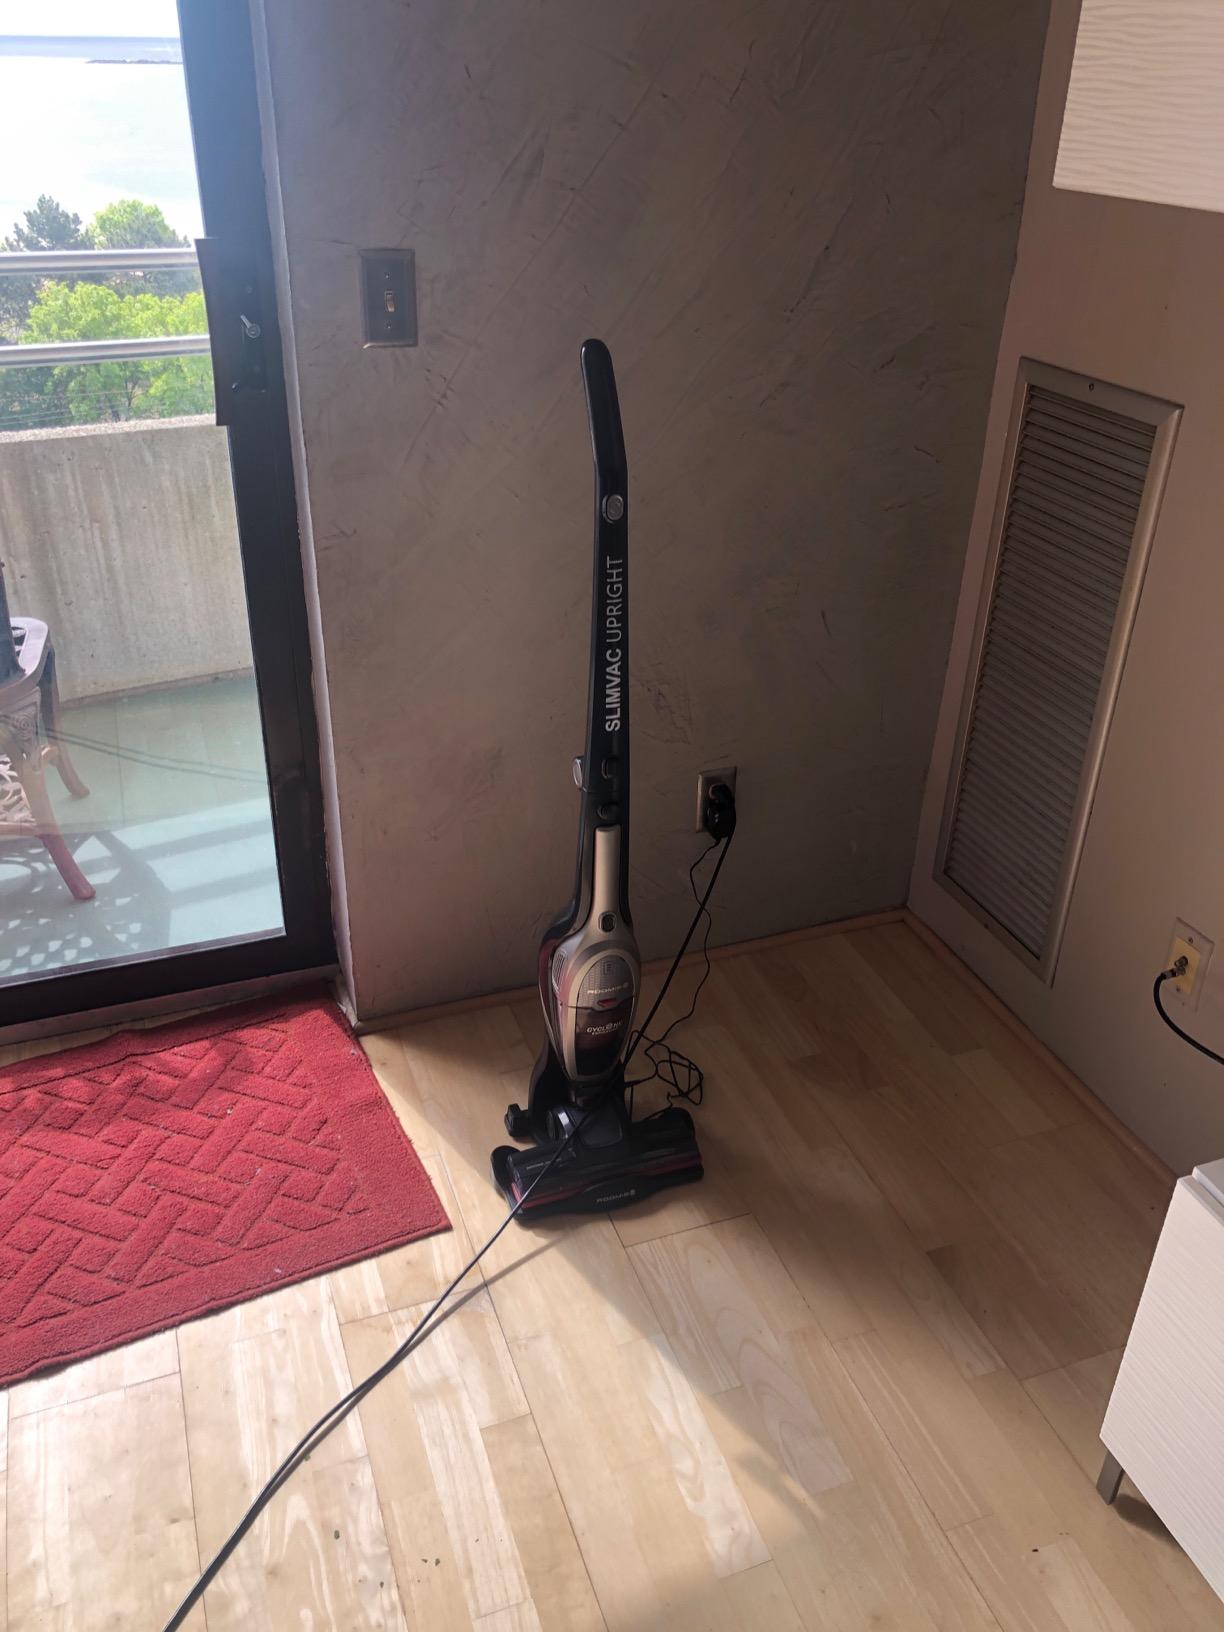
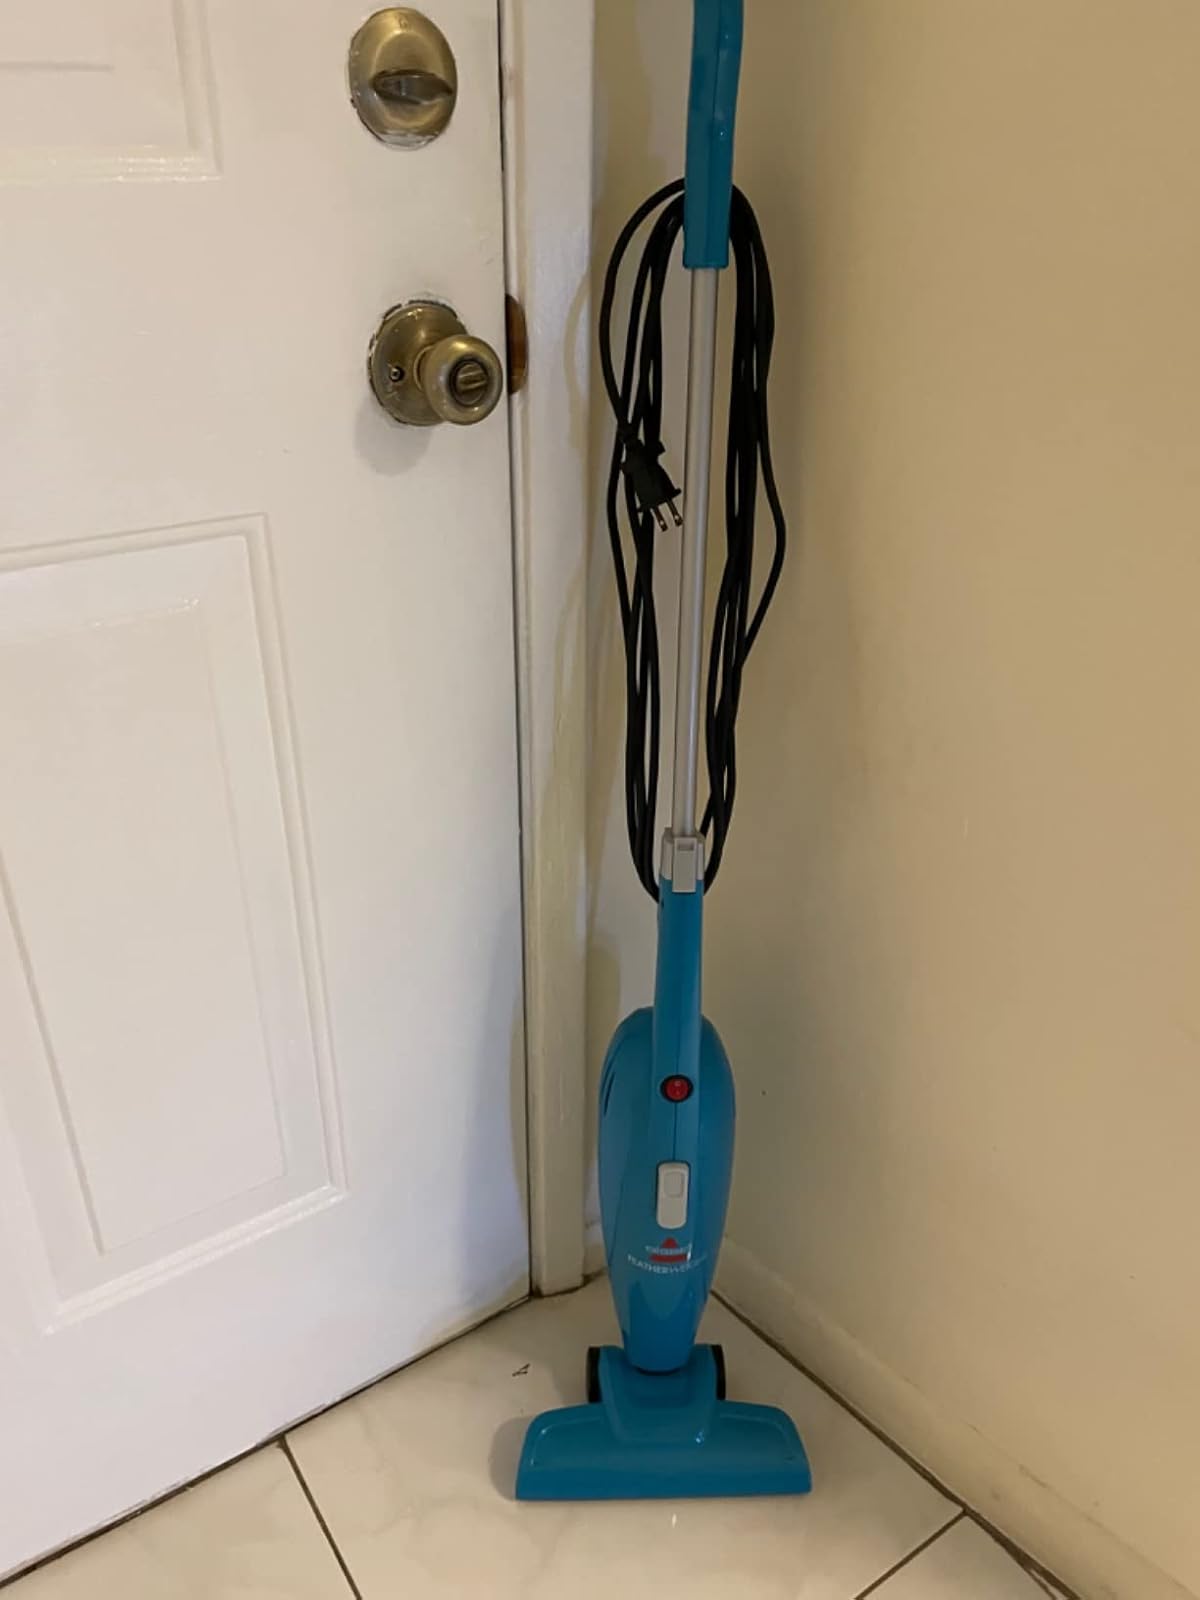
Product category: items_vacuum
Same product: no